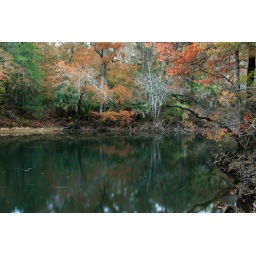
chipola river above county road 278 jackson co fl 4